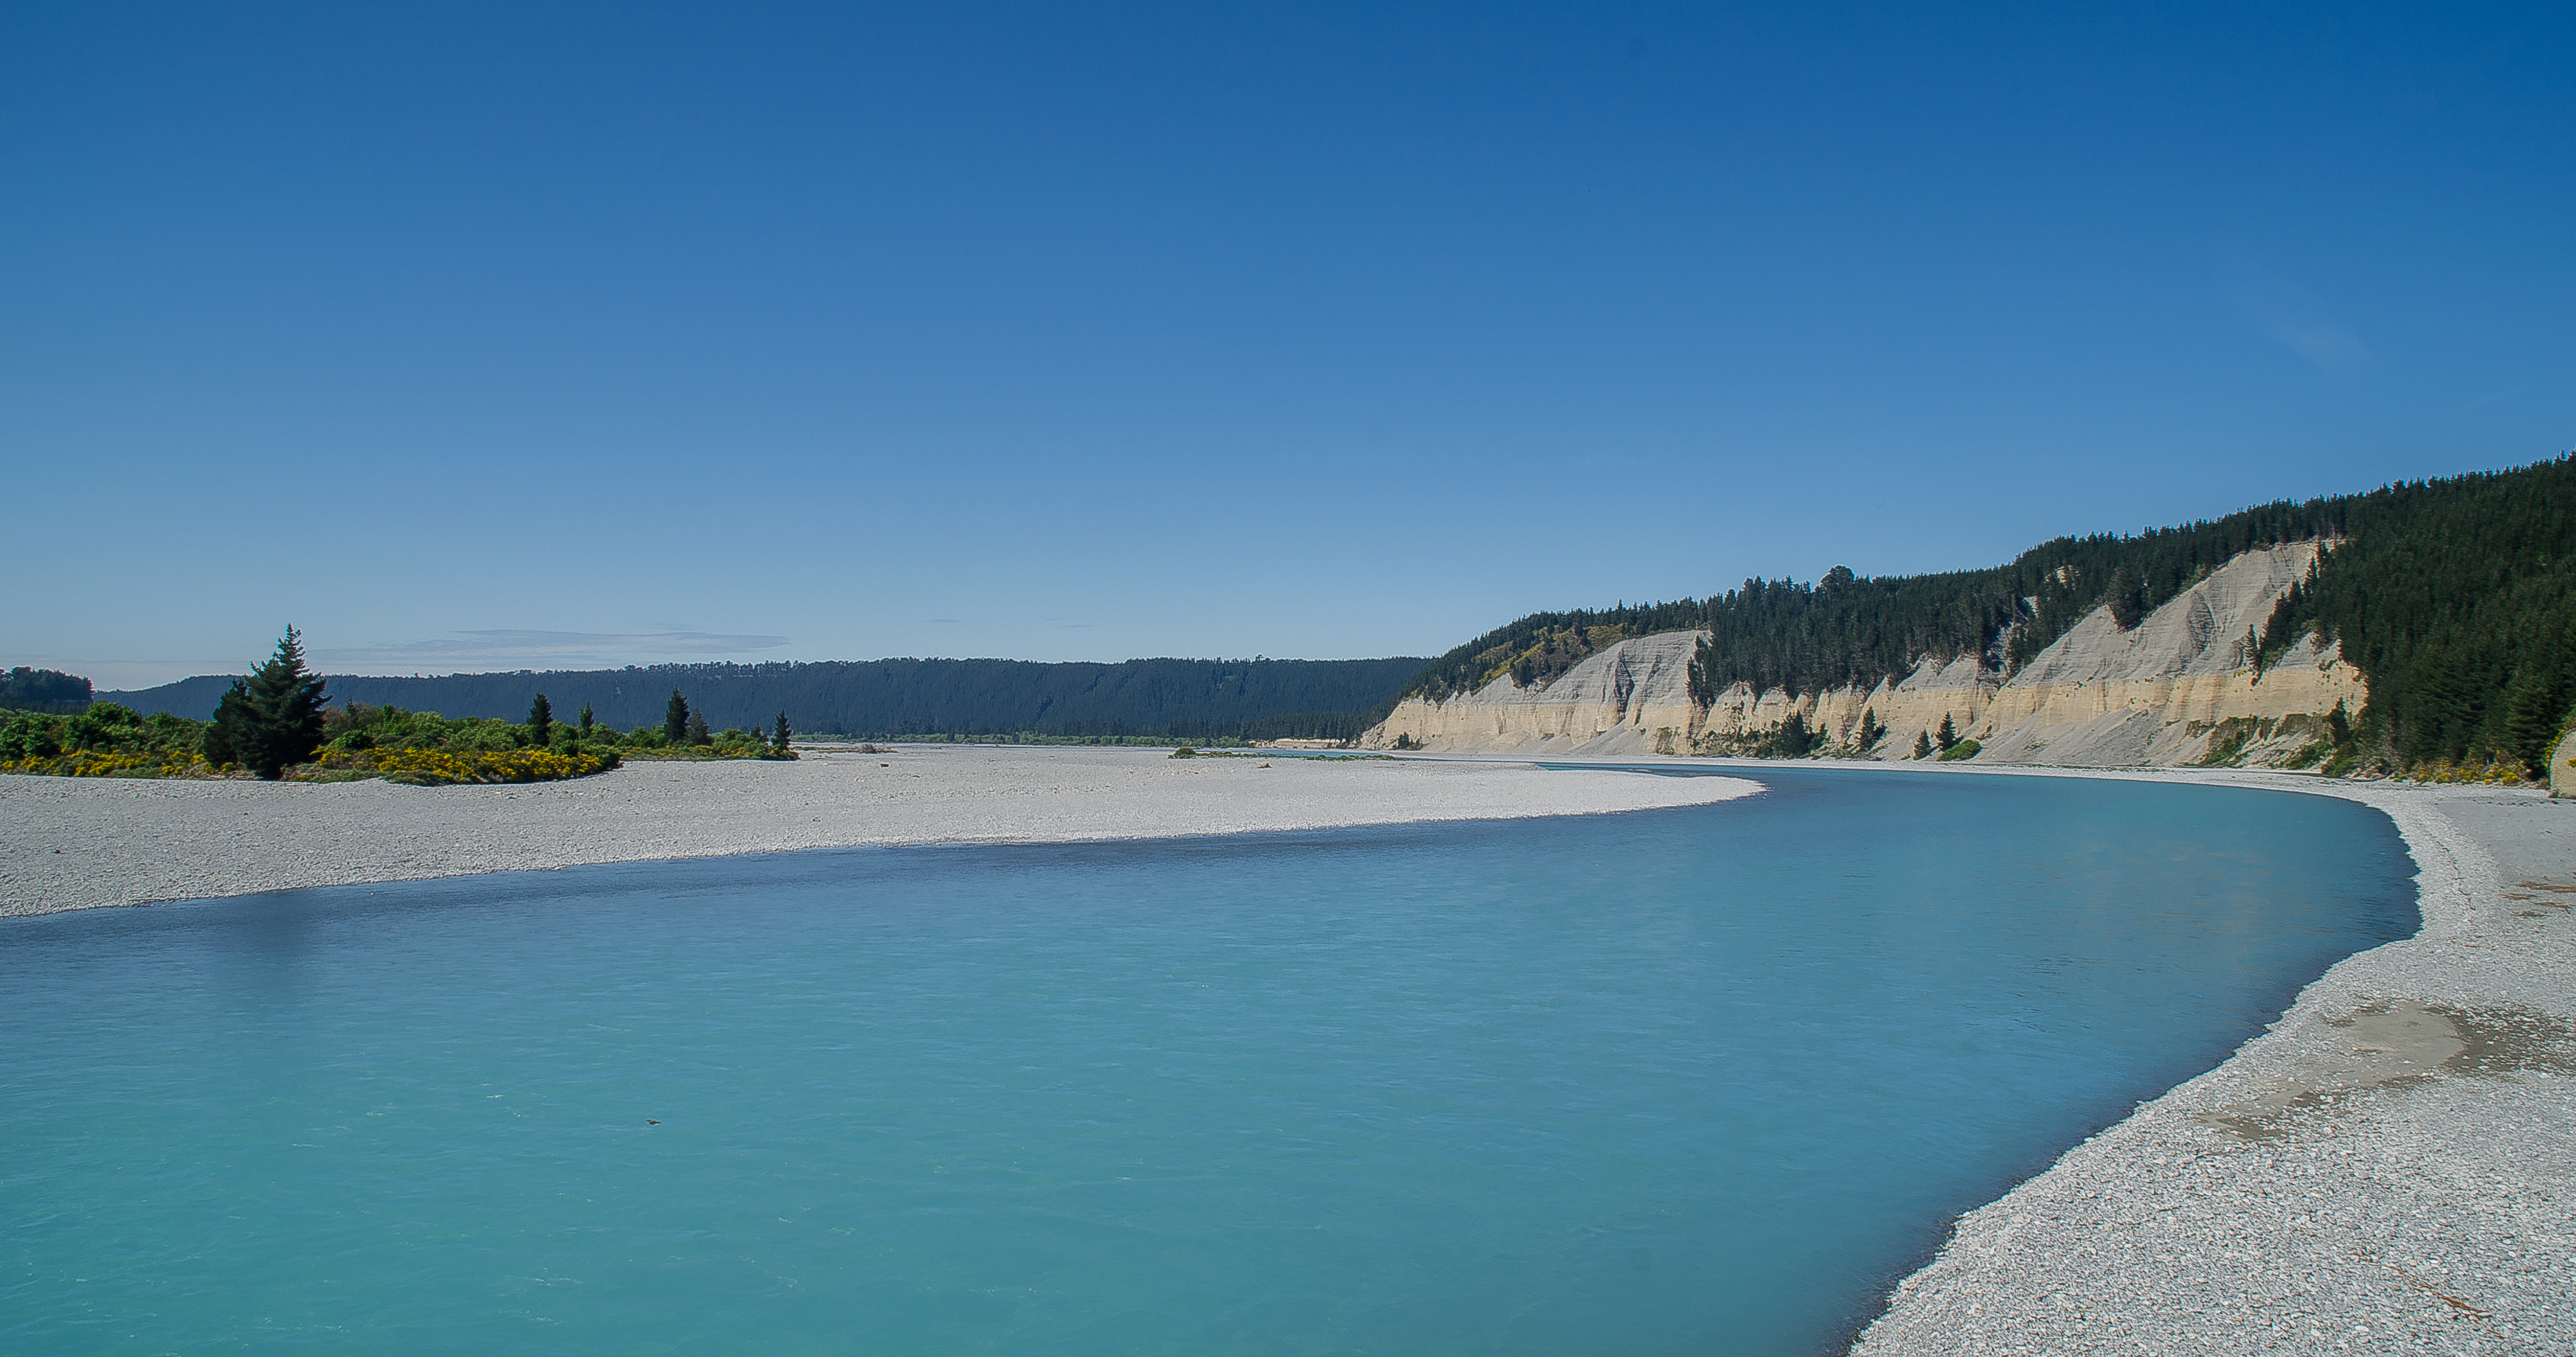
beach, sea, coast, water, shore, lake, river, vacation, cliff, cove, swimming pool, lagoon, bay, island, blue, gorge, reservoir, nikon, body of water, south, newzealand, tamron, d5100, 18200mm, rakaia